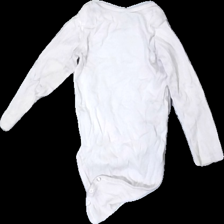
View: back
Type: Top
Category: Children
Brand: H&M
Colors: White
Material: 100% cotton
Cut: Regular
Size: 86
Season: All
Stains: Major
Damage location: middle center
Price range: <50
Recommended usage: Export
Description: vit långärmad body, helt missfärgad och fläckar över hela